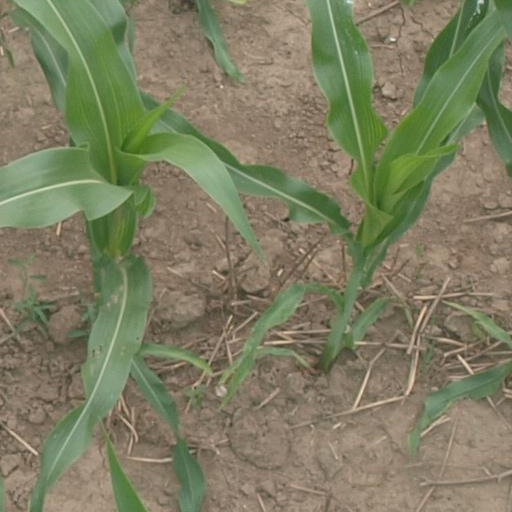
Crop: maize; corn